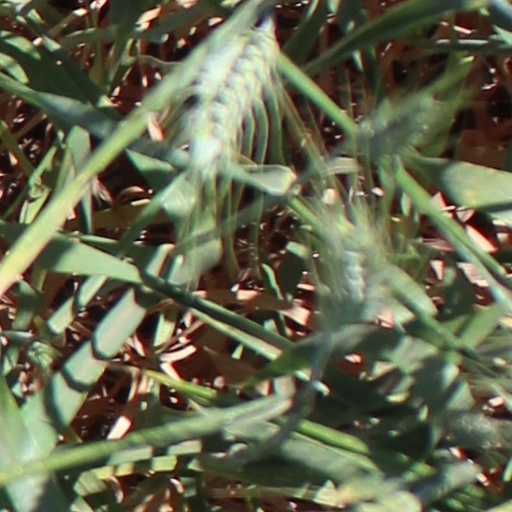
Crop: wheat